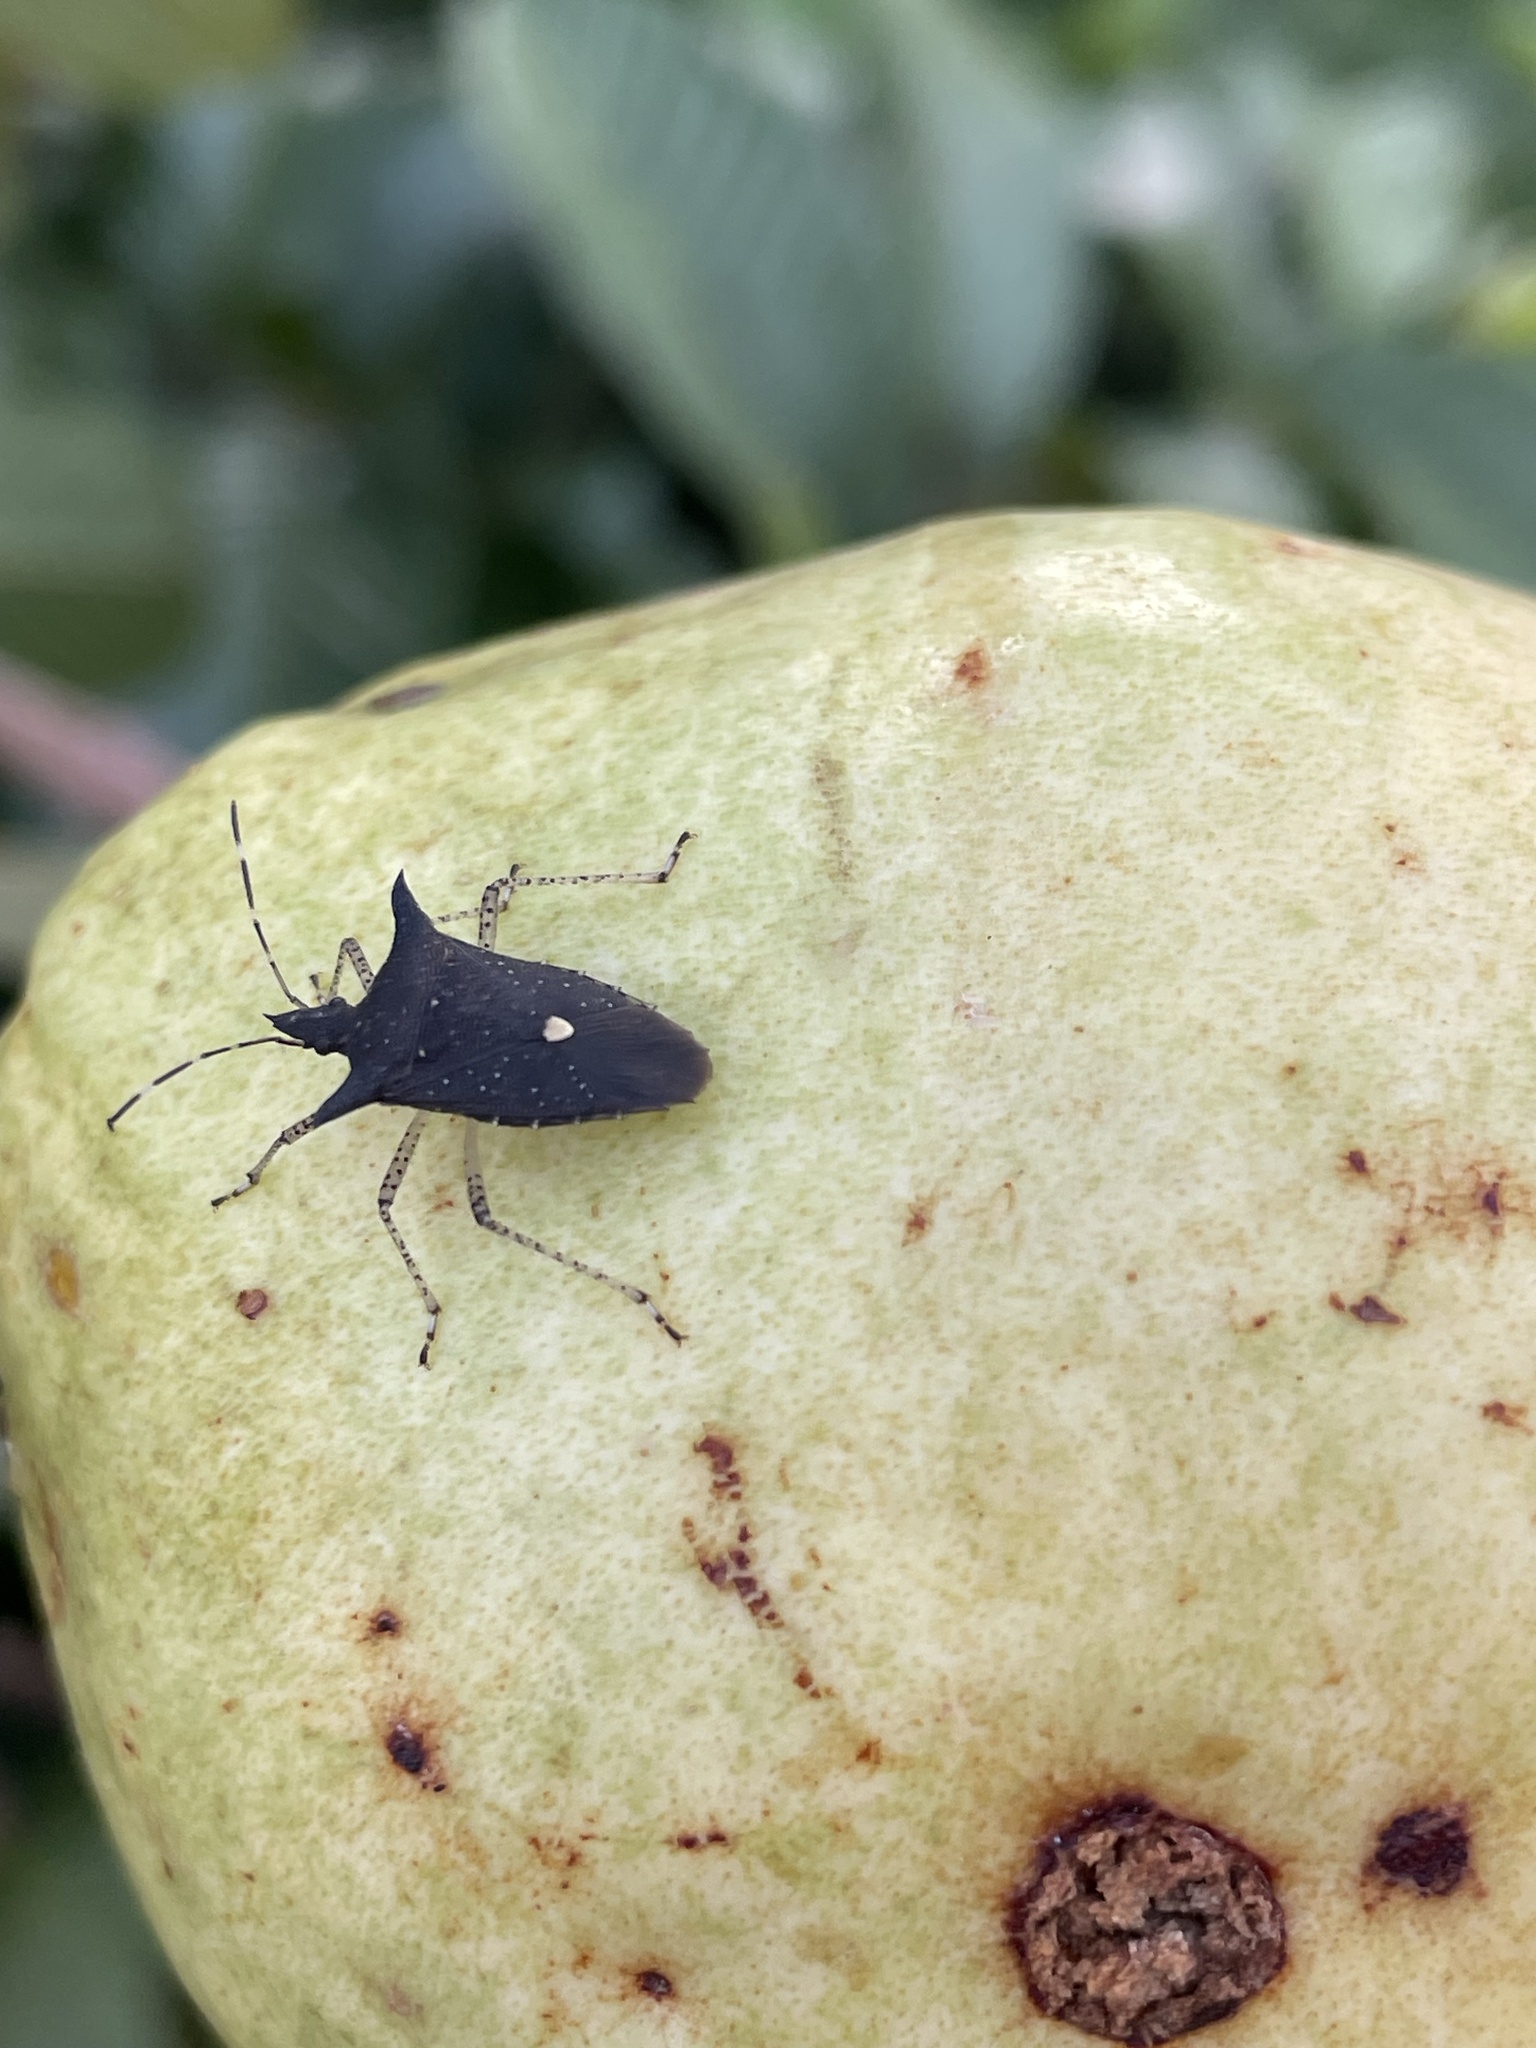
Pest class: stink_bug